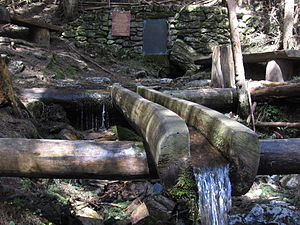
Rába
Rábas kilde syd for Teichalm
Rába er en flod som løber gennem den sydøstlige del af Østrig og den vestlige del af Ungarn, og den er en af Donaus bifloder. Den har sit udspring i Østrig, nogle kilometer øst for Bruck an der Mur. Floden løber gennem delstaterne Steiermark og Burgenland i Østrig, og Vas og Győr-Moson-Sopron i Ungarn. Den løber sammen med en biflod til Donau i den nordvestlige del af Ungarn, i byen Győr. Andre landsbyer og byer langs Rába er blandt andre Gleisdorf, Feldbach, og Szentgotthárd og Körmend.